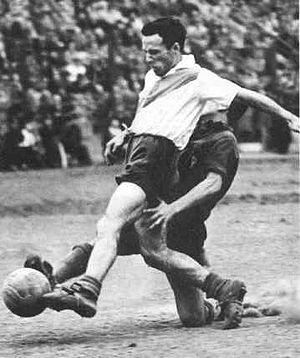
Félix Loustau est un footballeur argentin né le 25 décembre 1922 à Avellaneda en Argentine et mort le 5 janvier 2003.